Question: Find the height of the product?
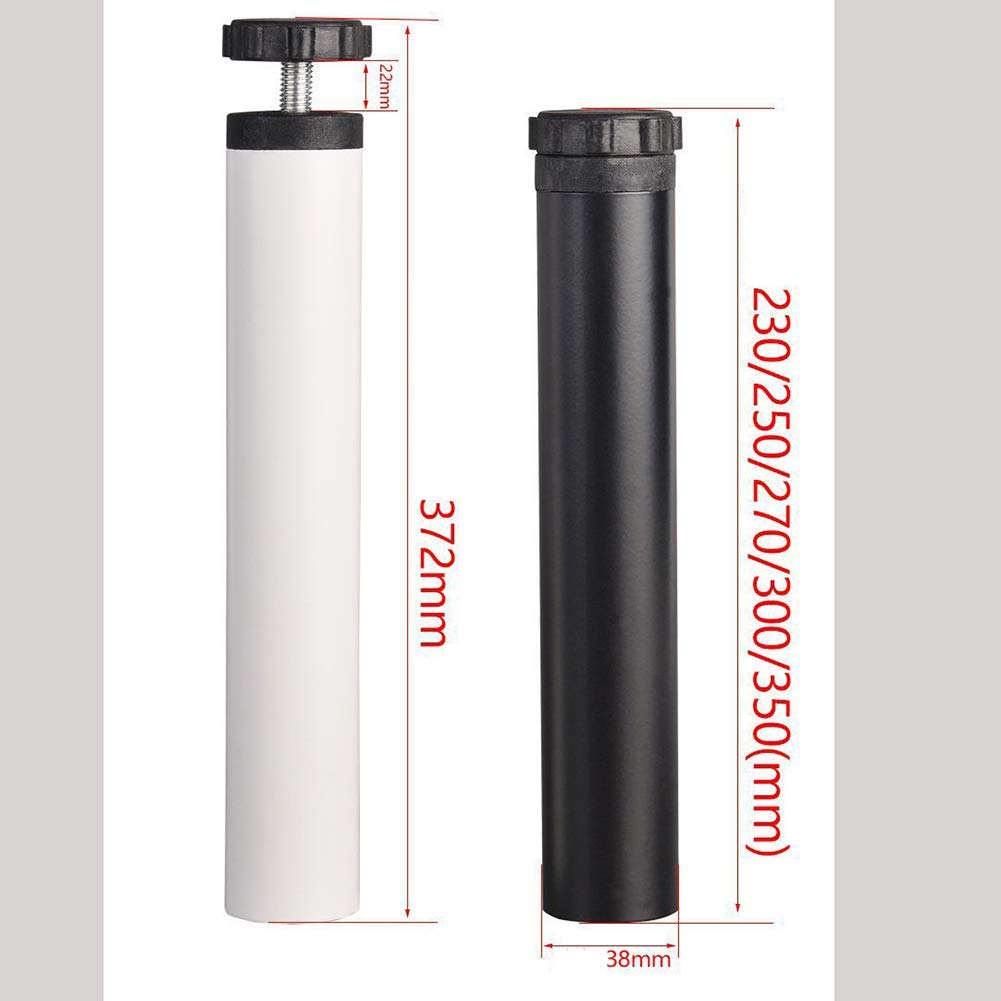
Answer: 372.0 millimetre